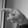
ASL letter: P